Peatland

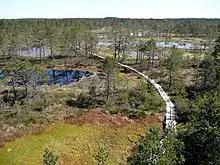
Wooded bog in Lahemaa National Park, Estonia. 65% of mires in Estonia have been strongly affected or damaged by human activity in recent years.

Despite accounting for just 3% of Earth's land surfaces, peatlands are collectively a major carbon store containing between 500 and 700 billion tonnes of carbon. Carbon stored within peatlands equates to over half the amount of carbon found in the atmosphere. Peatlands interact with the atmosphere primarily through the exchange of carbon dioxide, methane and nitrous oxide, and can be damaged by excess nitrogen from agriculture or rainwater. The sequestration of carbon dioxide takes place at the surface via the process of photosynthesis, while losses of carbon dioxide occur through living plants via autotrophic respiration and from the litter and peat via heterotrophic respiration. In their natural state, mires are a small atmospheric carbon dioxide sink through the photosynthesis of peat vegetation, which outweighs their release of greenhouse gases. On the other hand, most mires are generally net emitters of methane and nitrous oxide. Due to the continued sequestration over millennia, and because of the longer atmospheric lifespan of the molecules compared with methane and nitrous oxide, peatlands have had a net cooling effect on the atmosphere.